Maserati Quattroporte

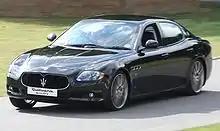
Quattroporte Sport GT S at Goodwood 2009

The Quattroporte Sport GT variant offered several performance upgrades: a re-configured transmission providing faster gearshifts and a firmer Skyhook suspension system; courtesy of new software calibrations, seven-spoke 20 inch wheels with low-profile tyres, cross-drilled brake rotors, and braided brake lines. Model-specific exterior trim included dark mesh front and side grilles and red accents to the Trident badges, as on vintage racing Maserati models. Inside, there were aluminium pedals, a sport steering wheel and carbon fibre in place of the standard wood inserts.